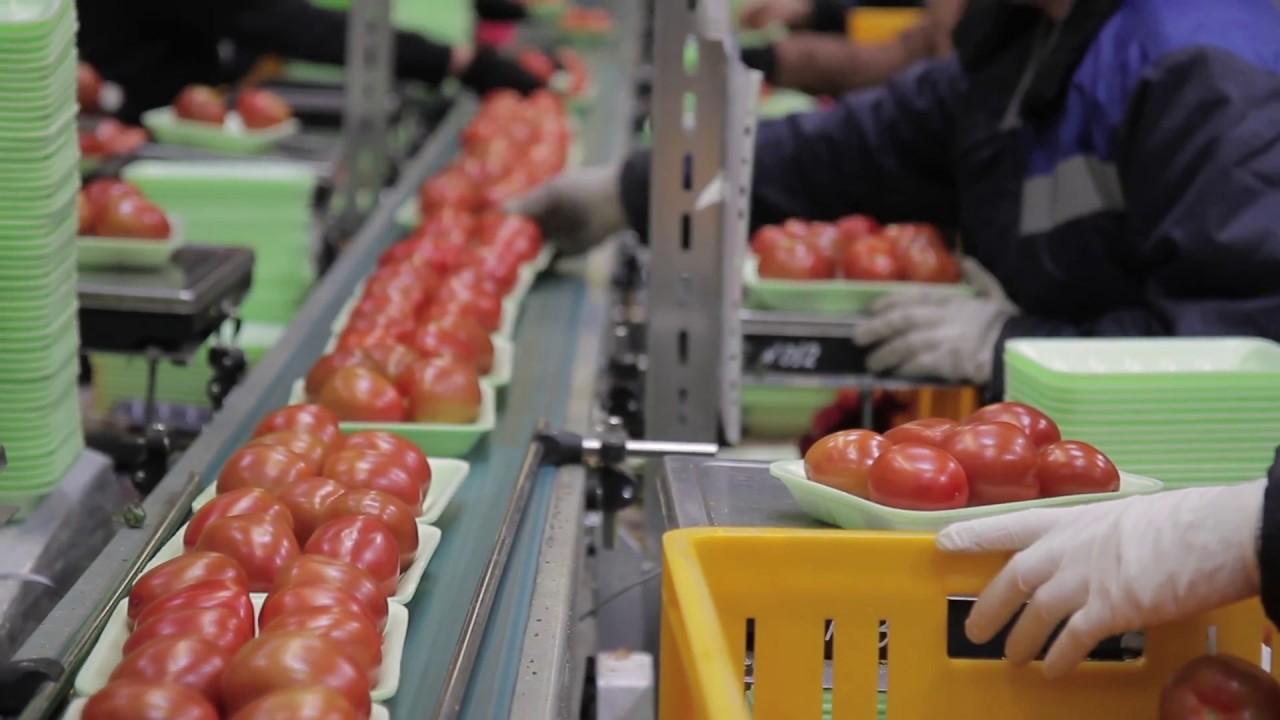
Kiwanda cha kusindika nyanya, ndani ya kiwanda hicho kuna mkanda wa kusafirisha uliojaa nyanya nyekundu zilizokomaa, juu ya sahani nyeupe, huku pembeni kukiwa na baadhi ya wafanyakazi wakichagua na kupanga nyanya hizo.